Lewis Balfour Oatts

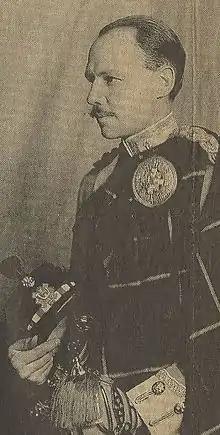
Lt. Col. L Balfour Oatts D.S.O, Highland Light Infantry

Lewis Balfour Oatts, DSO (1902–1992) was a British soldier, military historian and writer, who commanded two battalions in the remote Burmese jungle during the Second World War, winning a Distinguished Service Order. His autobiographical book "Jungle in Arms" was amongst his many publications on military history.